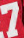
Number: 7